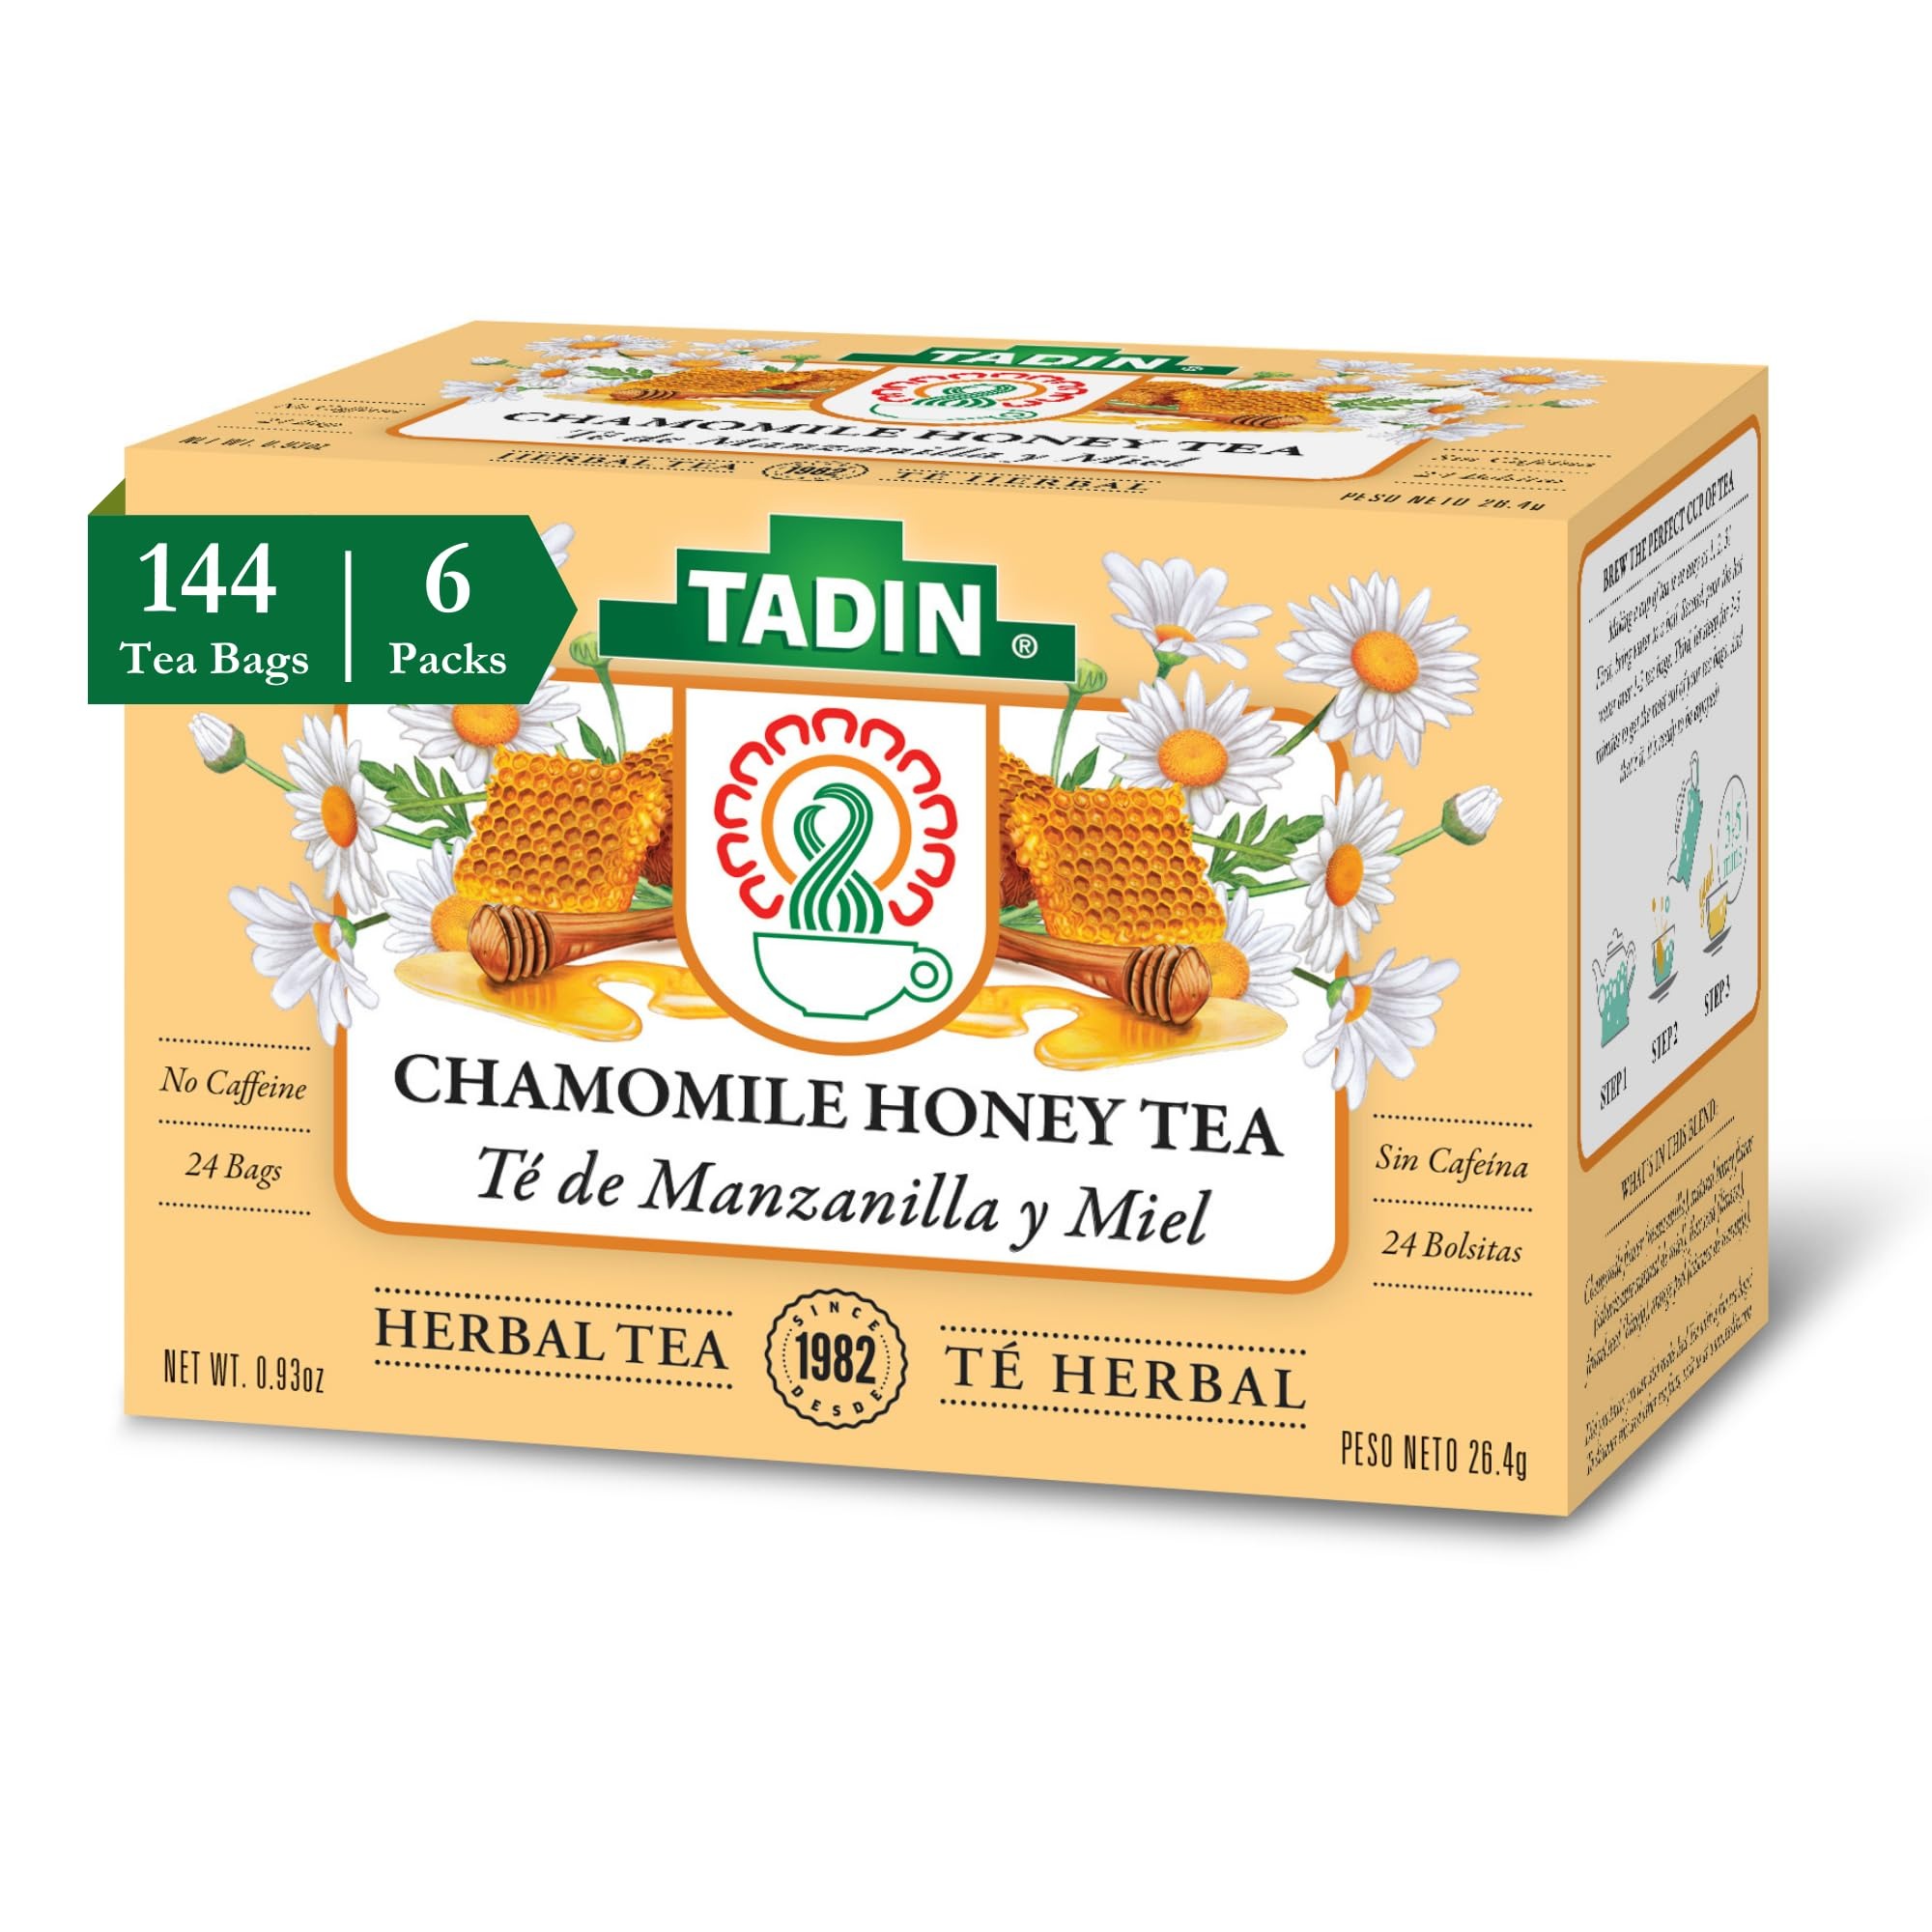
Item Name: Tadin Chamomile Tea with Honey, Herbal Tea, Caffeine Free Tea, Tea Bags Individually Wrapped, 24 Tea Bags Per Box, Pack of 6
Bullet Point 1: FLAVOR AND AROMA NOTES: Tadin’s Chamomile Honey Herbal Tea blossoms with notes of chamomile, sweet licorice, toasted biscotti cookie, and finishes with a honey beeswax flavor.
Bullet Point 2: HERBAL TEA: Soothing chamomile tea bags with subtle honey are combined to deliver the sweet comfort of this herbal tea. Our Chamomile & Honey has a relaxing flavor and enjoyed as you unwind for the day.
Bullet Point 3: WELLNESS STARTS WITHIN: Tadin sources the finest herbs and spices from around the globe. Our dedication to using herbs as botanical remedies makes our manzanilla tea a generational staple. Treat yourself to a cup of Tadin herbal tea and Add Flavor to Your Health! ¡Dale Sabor a Tu Salud con nuestro te de manzanilla con miel!
Bullet Point 4: HERBAL BLEND: Chamomile & Honey Herbal Tea Blend is a caffeine-free blend of chamomile flower, honey flavor, flax seed, fennel seed, and orange peel.
Bullet Point 5: EASY TO BREW: First, bring water to a boil. Second, pour the hot water over 1-2 herbal tea bags. Third, cover with a lid and let it steep for 5-10 minutes. Fourth, gently squeeze out herbal goodness from your tea bags and enjoy!
Value: 144.0
Unit: Count

Price: 35.8